Kancher Deyal

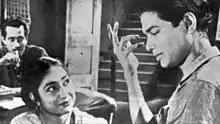
Anwar Hossain, Sumita Devi and Khan Ataur Rahman in a scene.

The film music directed by Khan Ataur Rahman. "Shamol Boron Meyeti" is a popular song in the film.